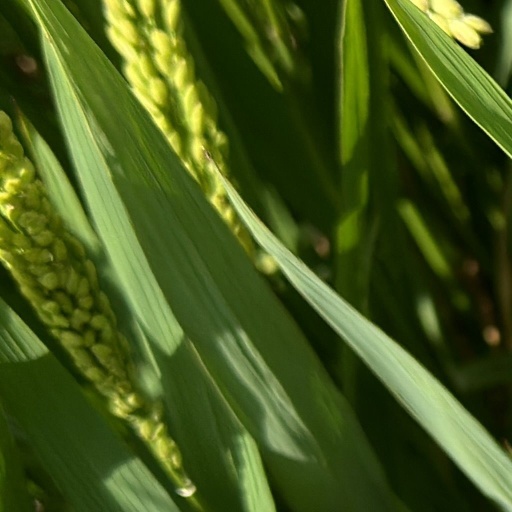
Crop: rice